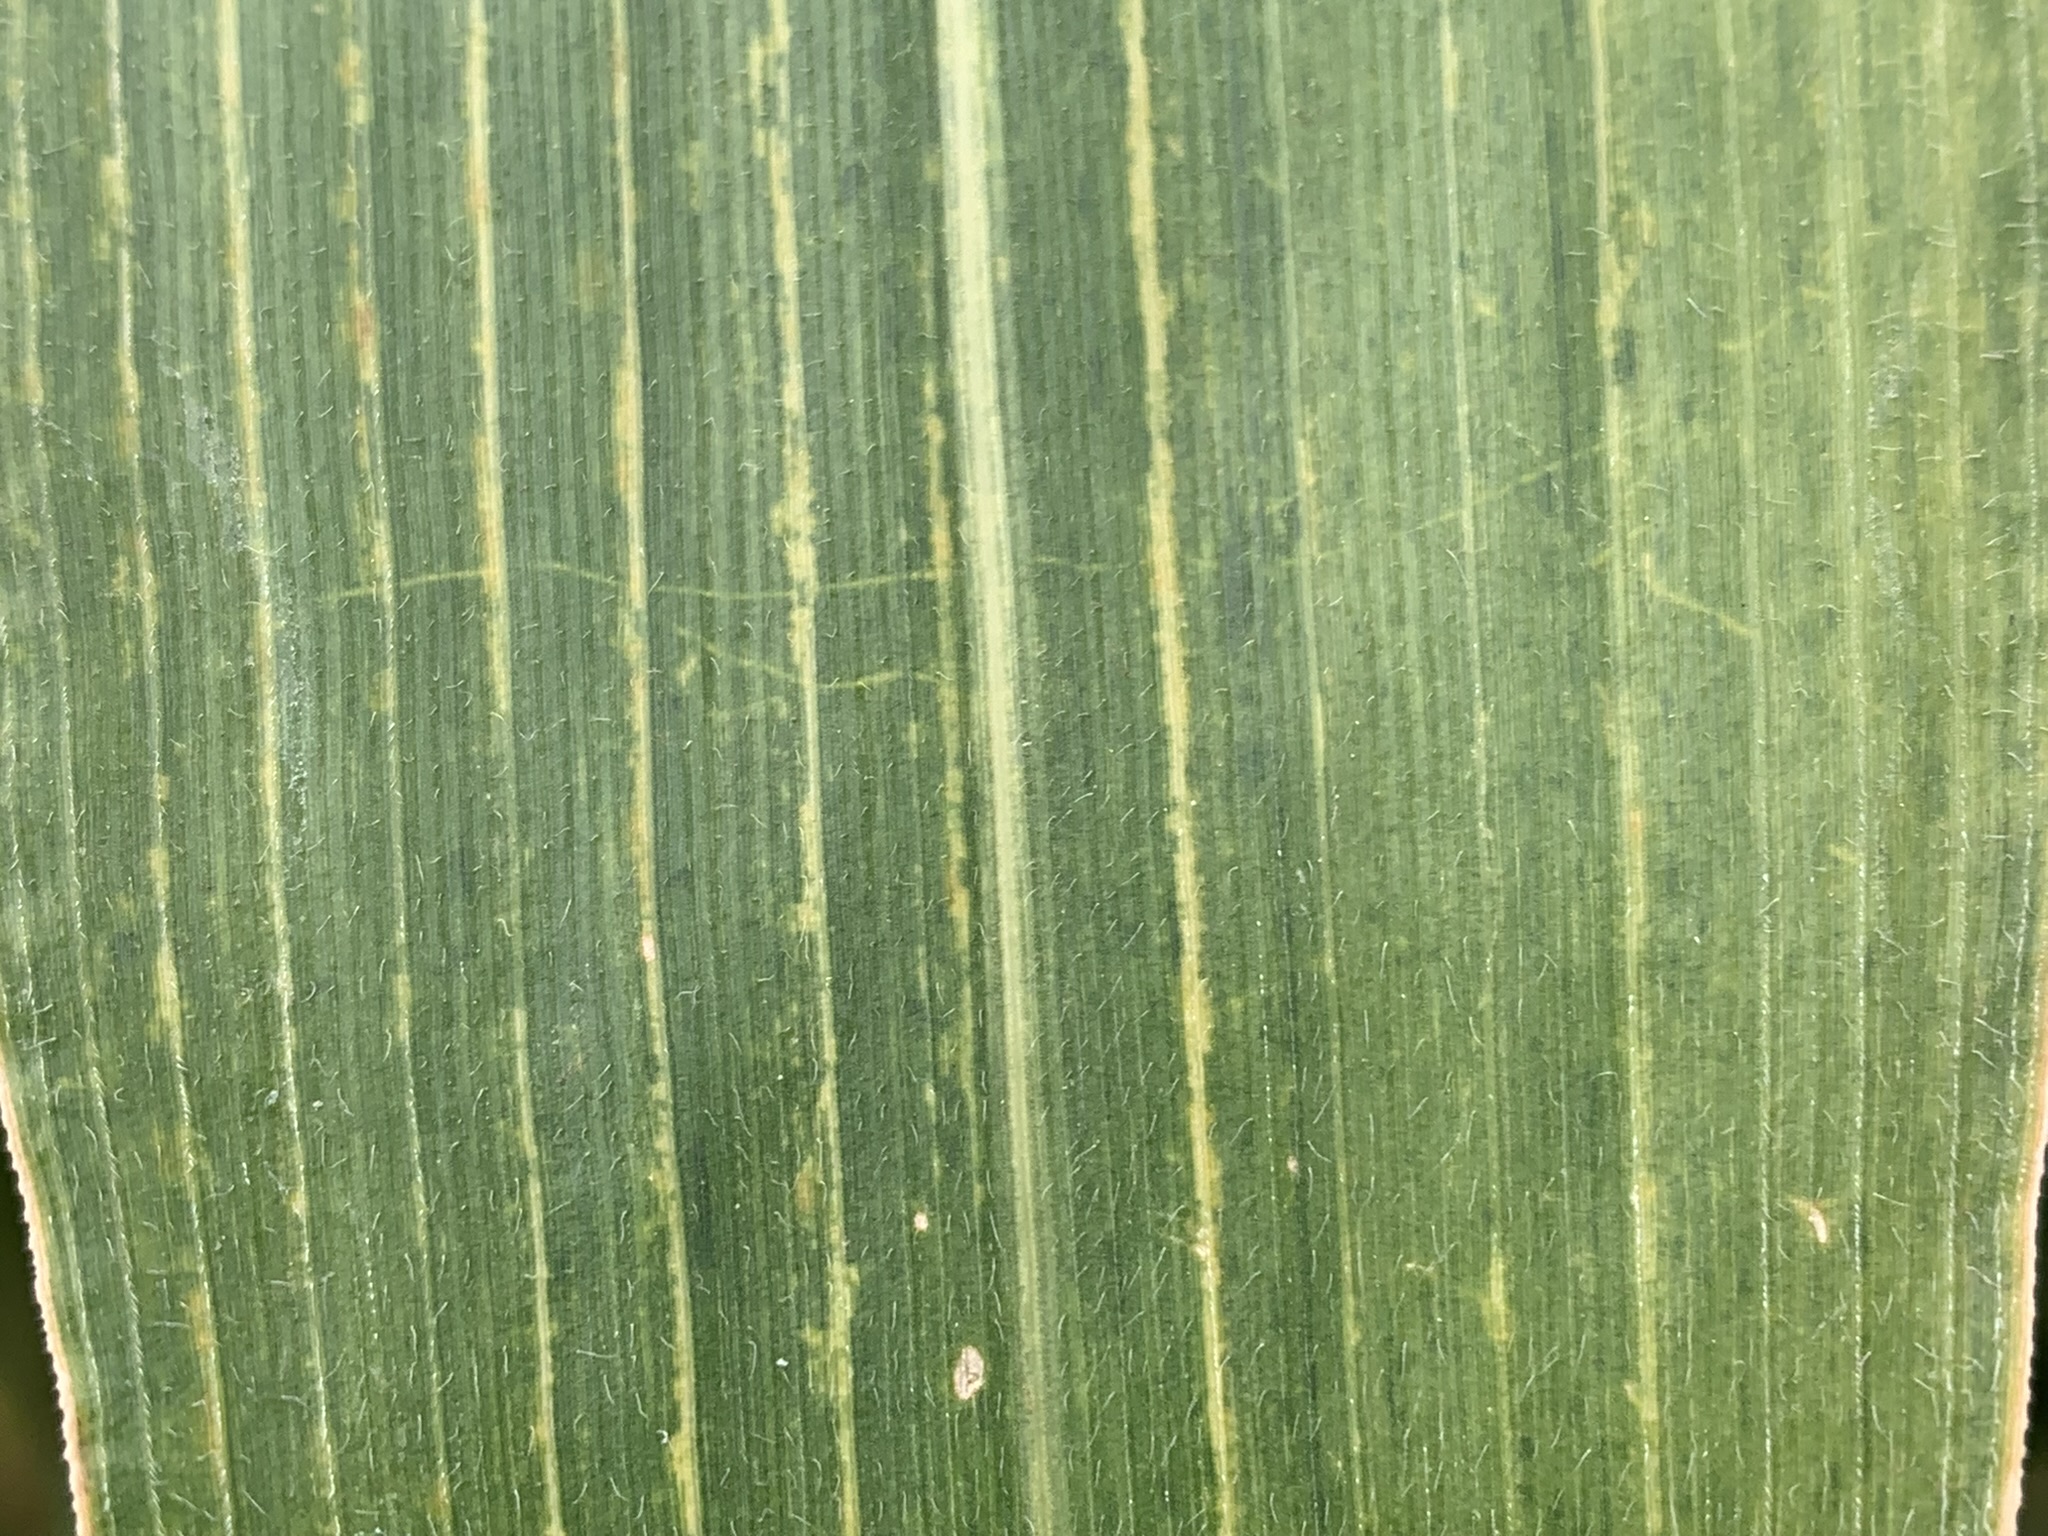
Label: MLN